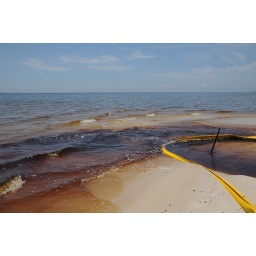
oil in water and oil on beach with boom__7291 web